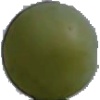
Label: Grape White 4